Ed Jovanovski

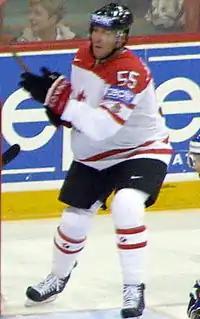
Jovanovski at the 2008 World Championships

Jovanovski competed for Canada's under-20 team at the 1995 World Junior Championships, held in Alberta. Scoring two goals in seven games, he helped Canada go undefeated to win gold. Following his NHL rookie season, he was named as a reserve to the Canadian men's team for the 1996 World Cup. The youngest player on the roster, he played in one exhibition game against Russia, a 4–4 tie, but did not appear in any main tournament games as Canada lost in the final to the United States.